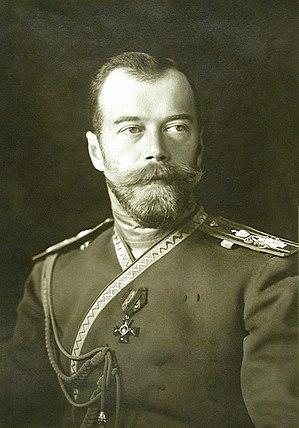
Cadette de la dynastie des Oldenbourg, la maison de Holstein-Gottorp a régné sur la Suède entre 1751 et 1818, la Russie de 1762 à 1917, l'Oldenbourg entre 1773 et 1918, et plus brièvement sur la Norvège de 1814 à 1818.